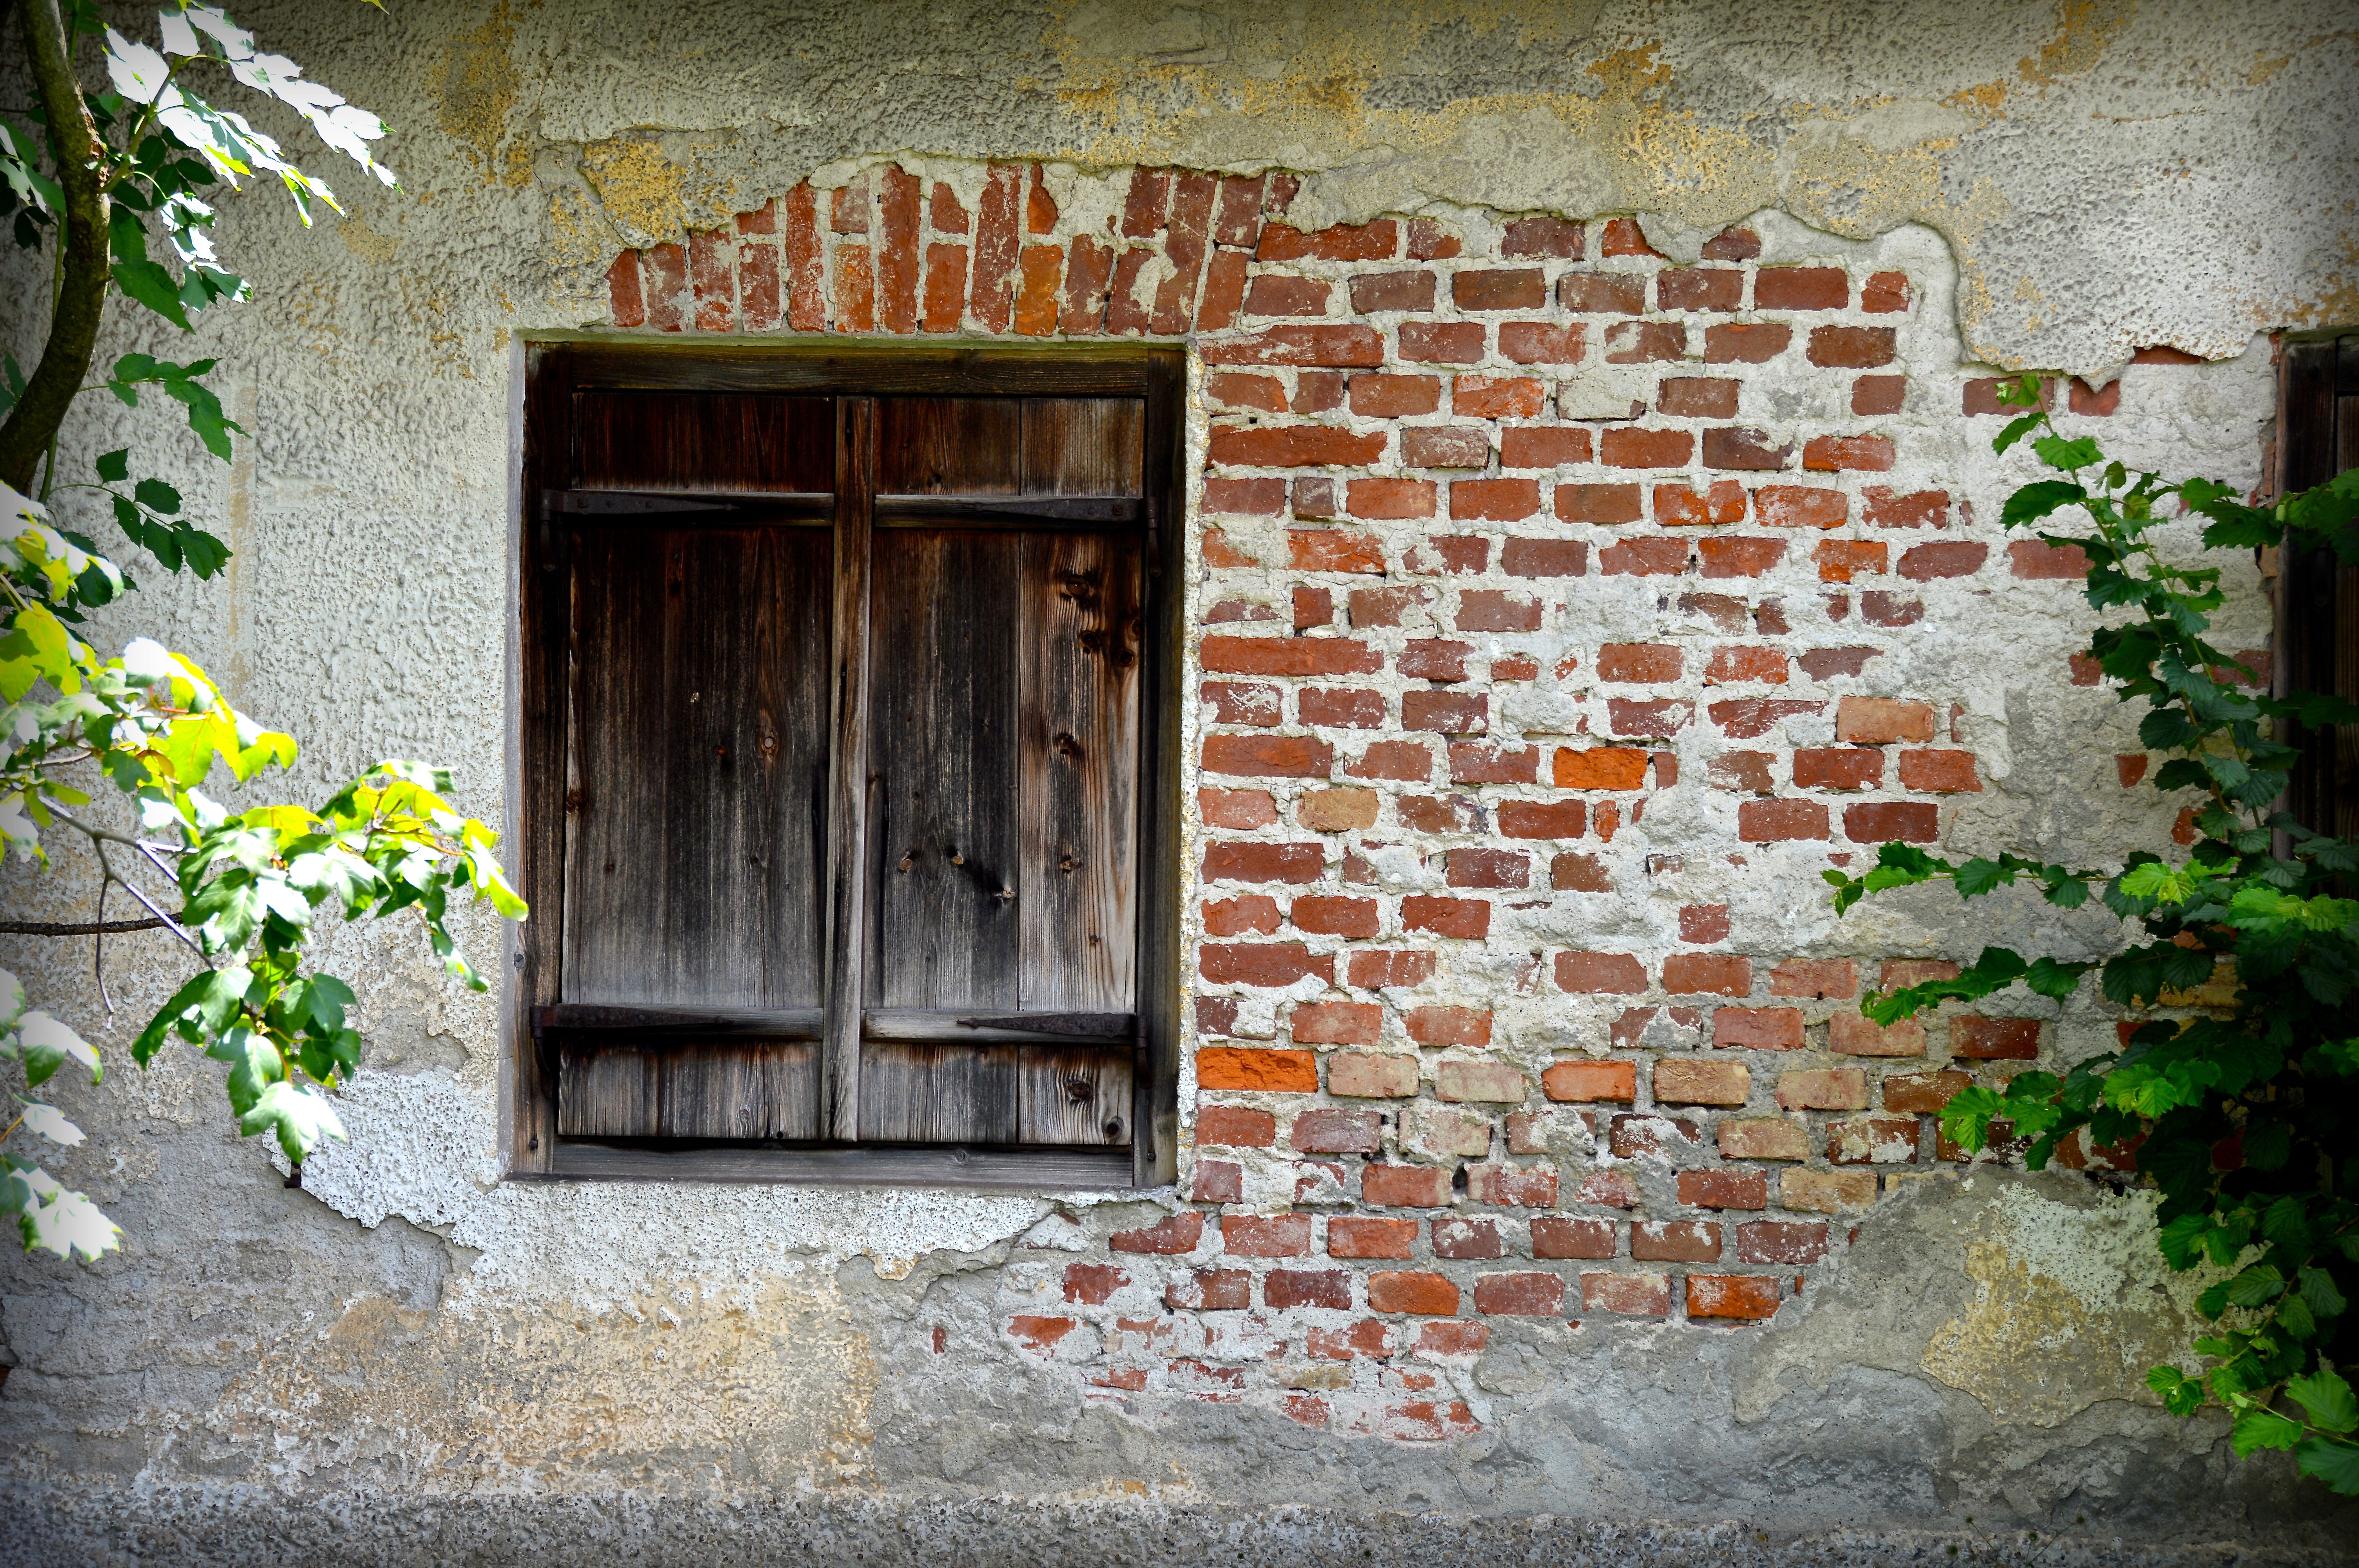
music, architecture, wood, street, house, window, building, alley, atmosphere, home, wall, village, cottage, facade, brick, door, art, courtyard, bricks, mood, historically, urban area, download window